Richthofen family

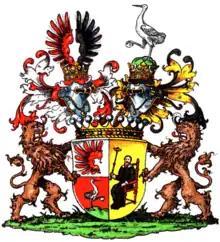
Coat of arms of the Counts von Richthofen (1901)

The Richthofen family is an old and prominent German noble family, whose members held the title of Baron in Bohemia and Count in the Kingdom of Prussia. The most famous member is the air ace Manfred von Richthofen (1892–1918), also known as the "Red Baron", but a number of other members of his family are also notable for various reasons.